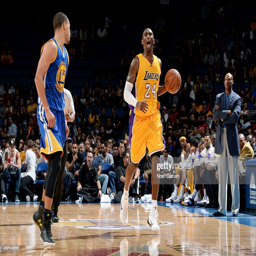
# handles the ball against # .